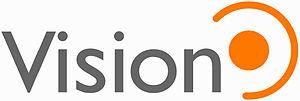
ESTIEM est l'unique organisation à l'échelle européenne regroupant les étudiants en génie industriel. Son objectif principal est d'encourager la communication et la coopération entre les étudiants et les universités en Europe. Fondée en 1990, le réseau représente aujourd'hui plus de 47 000 étudiants à travers 72 groupes locaux dans 27 pays.